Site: brandenburg
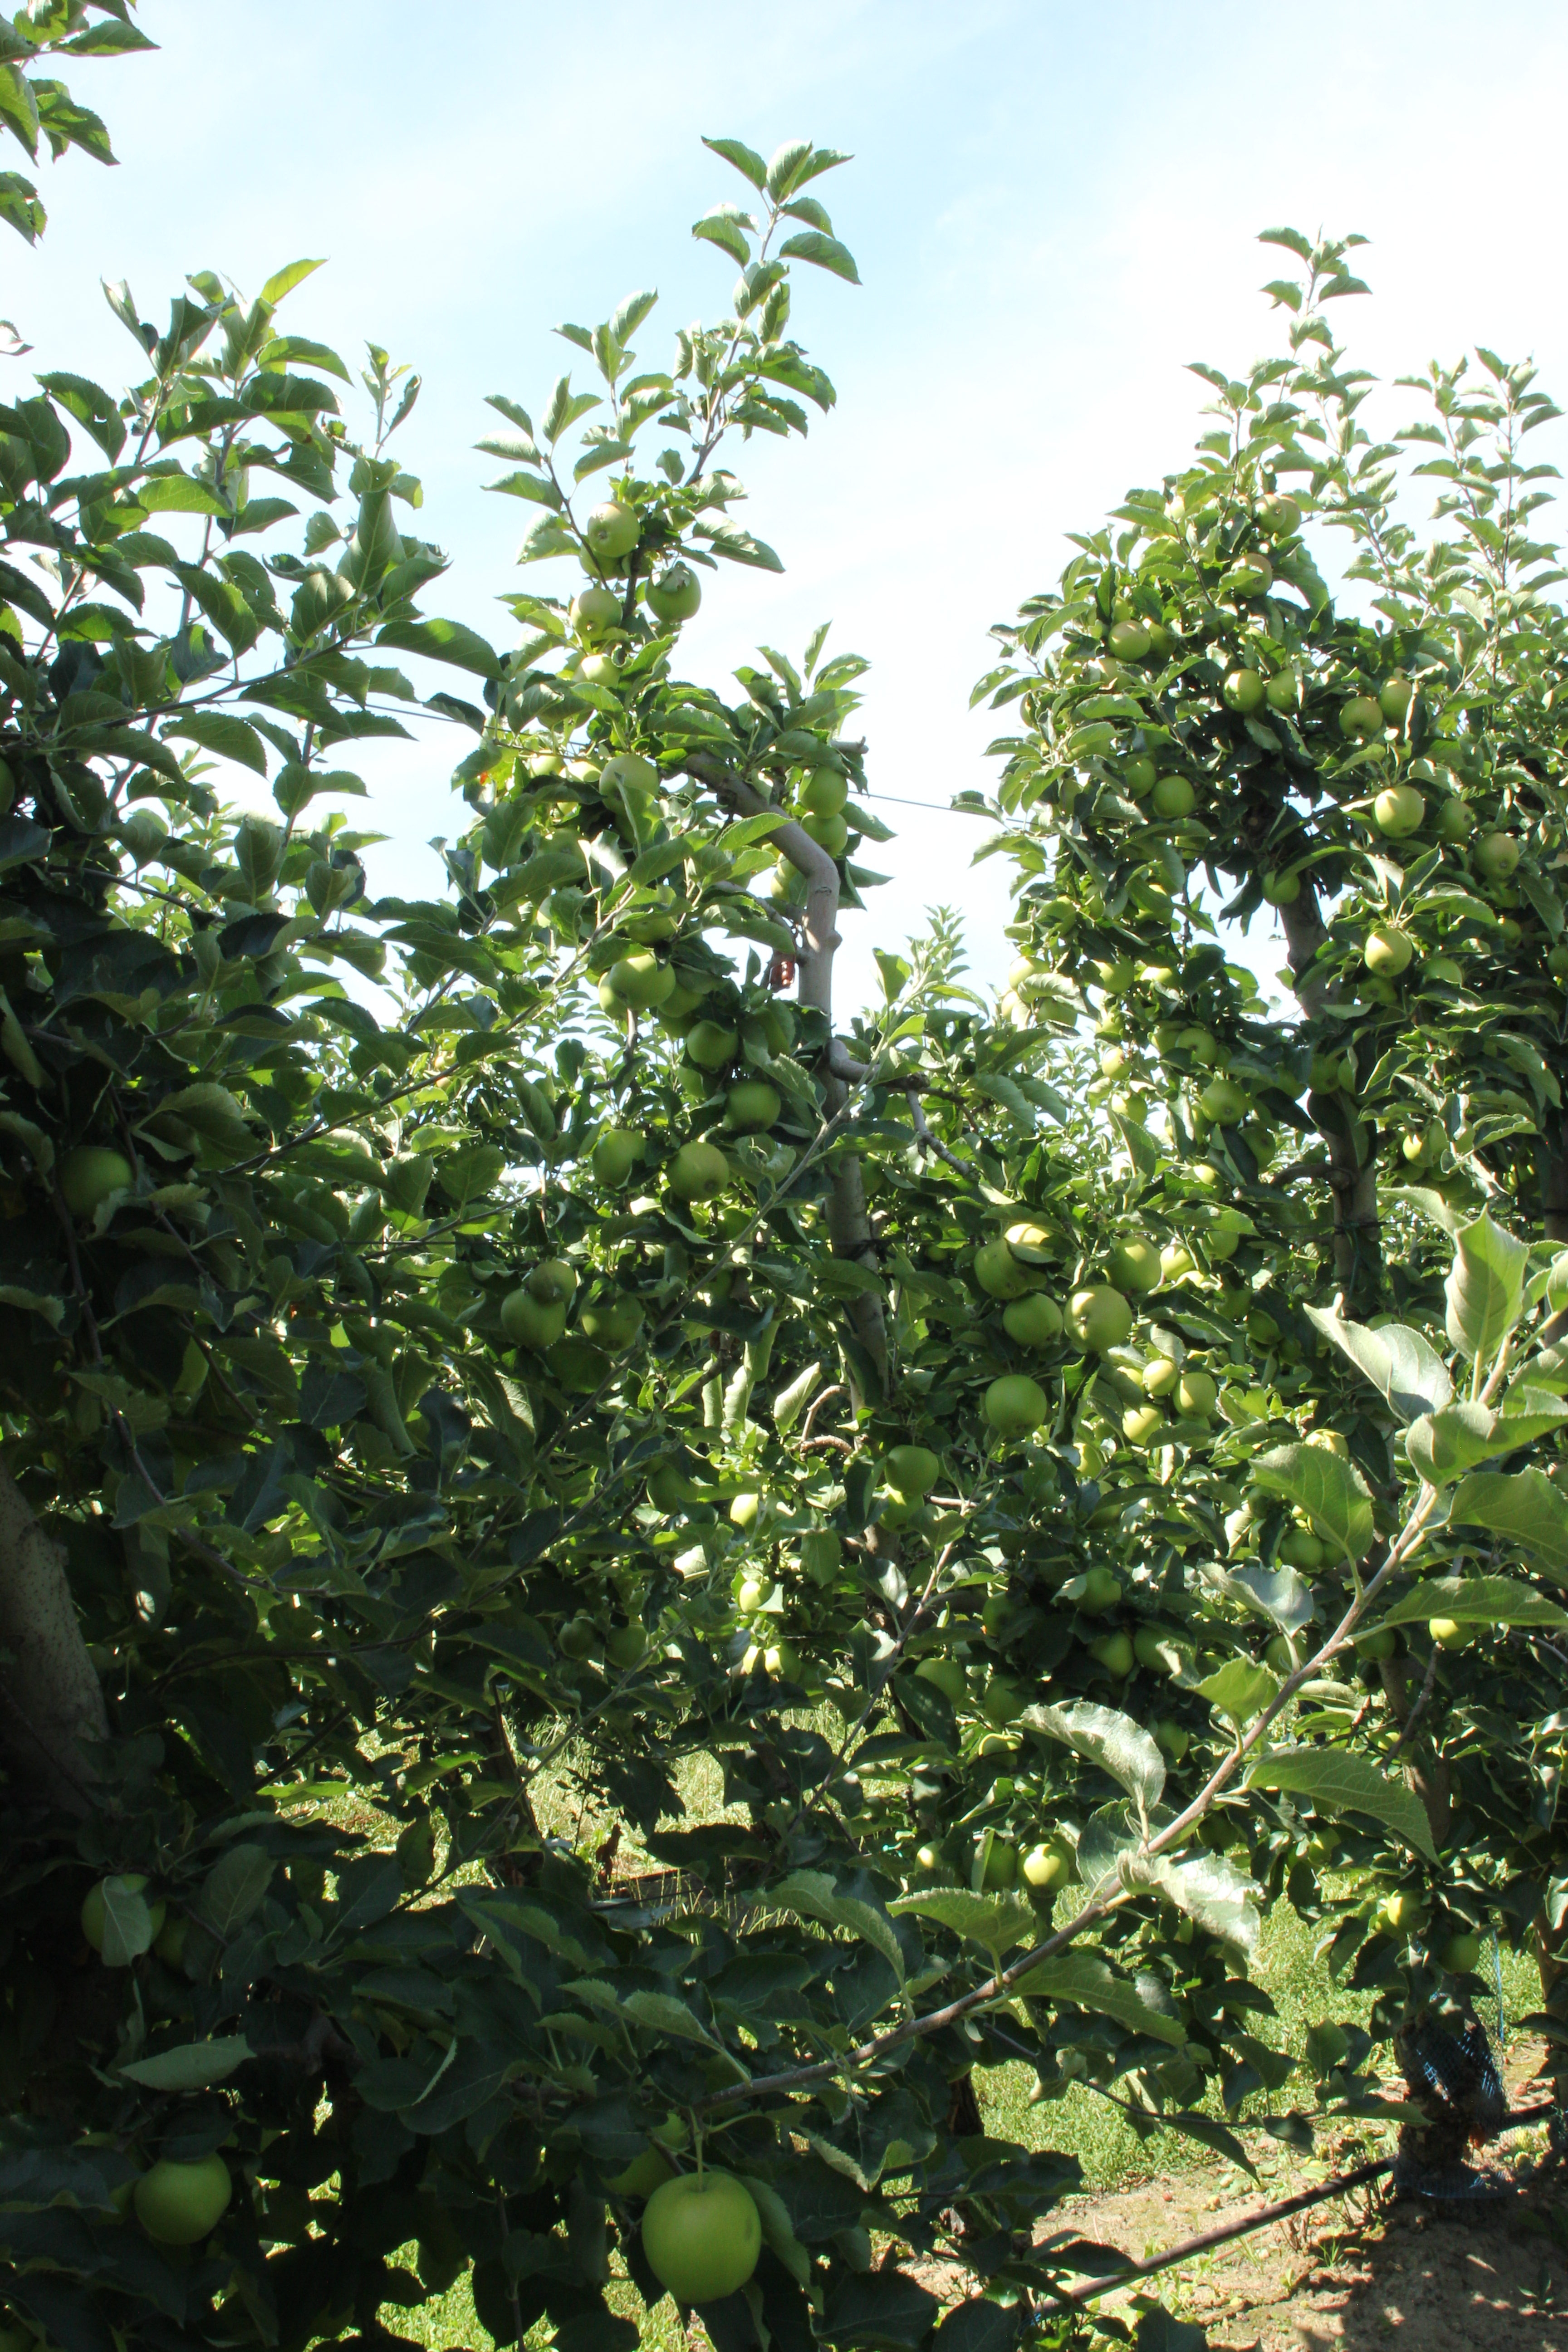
Growth stage (BBCH 77): Development of fruit